Gerd Anthoff

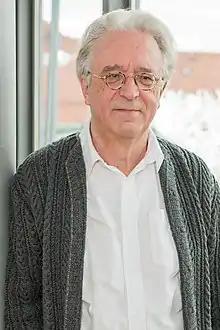
Gerd Anthoff (2015)

Gerd Anthoff (born August 12, 1946 in Munich) is a German theatre and television actor.